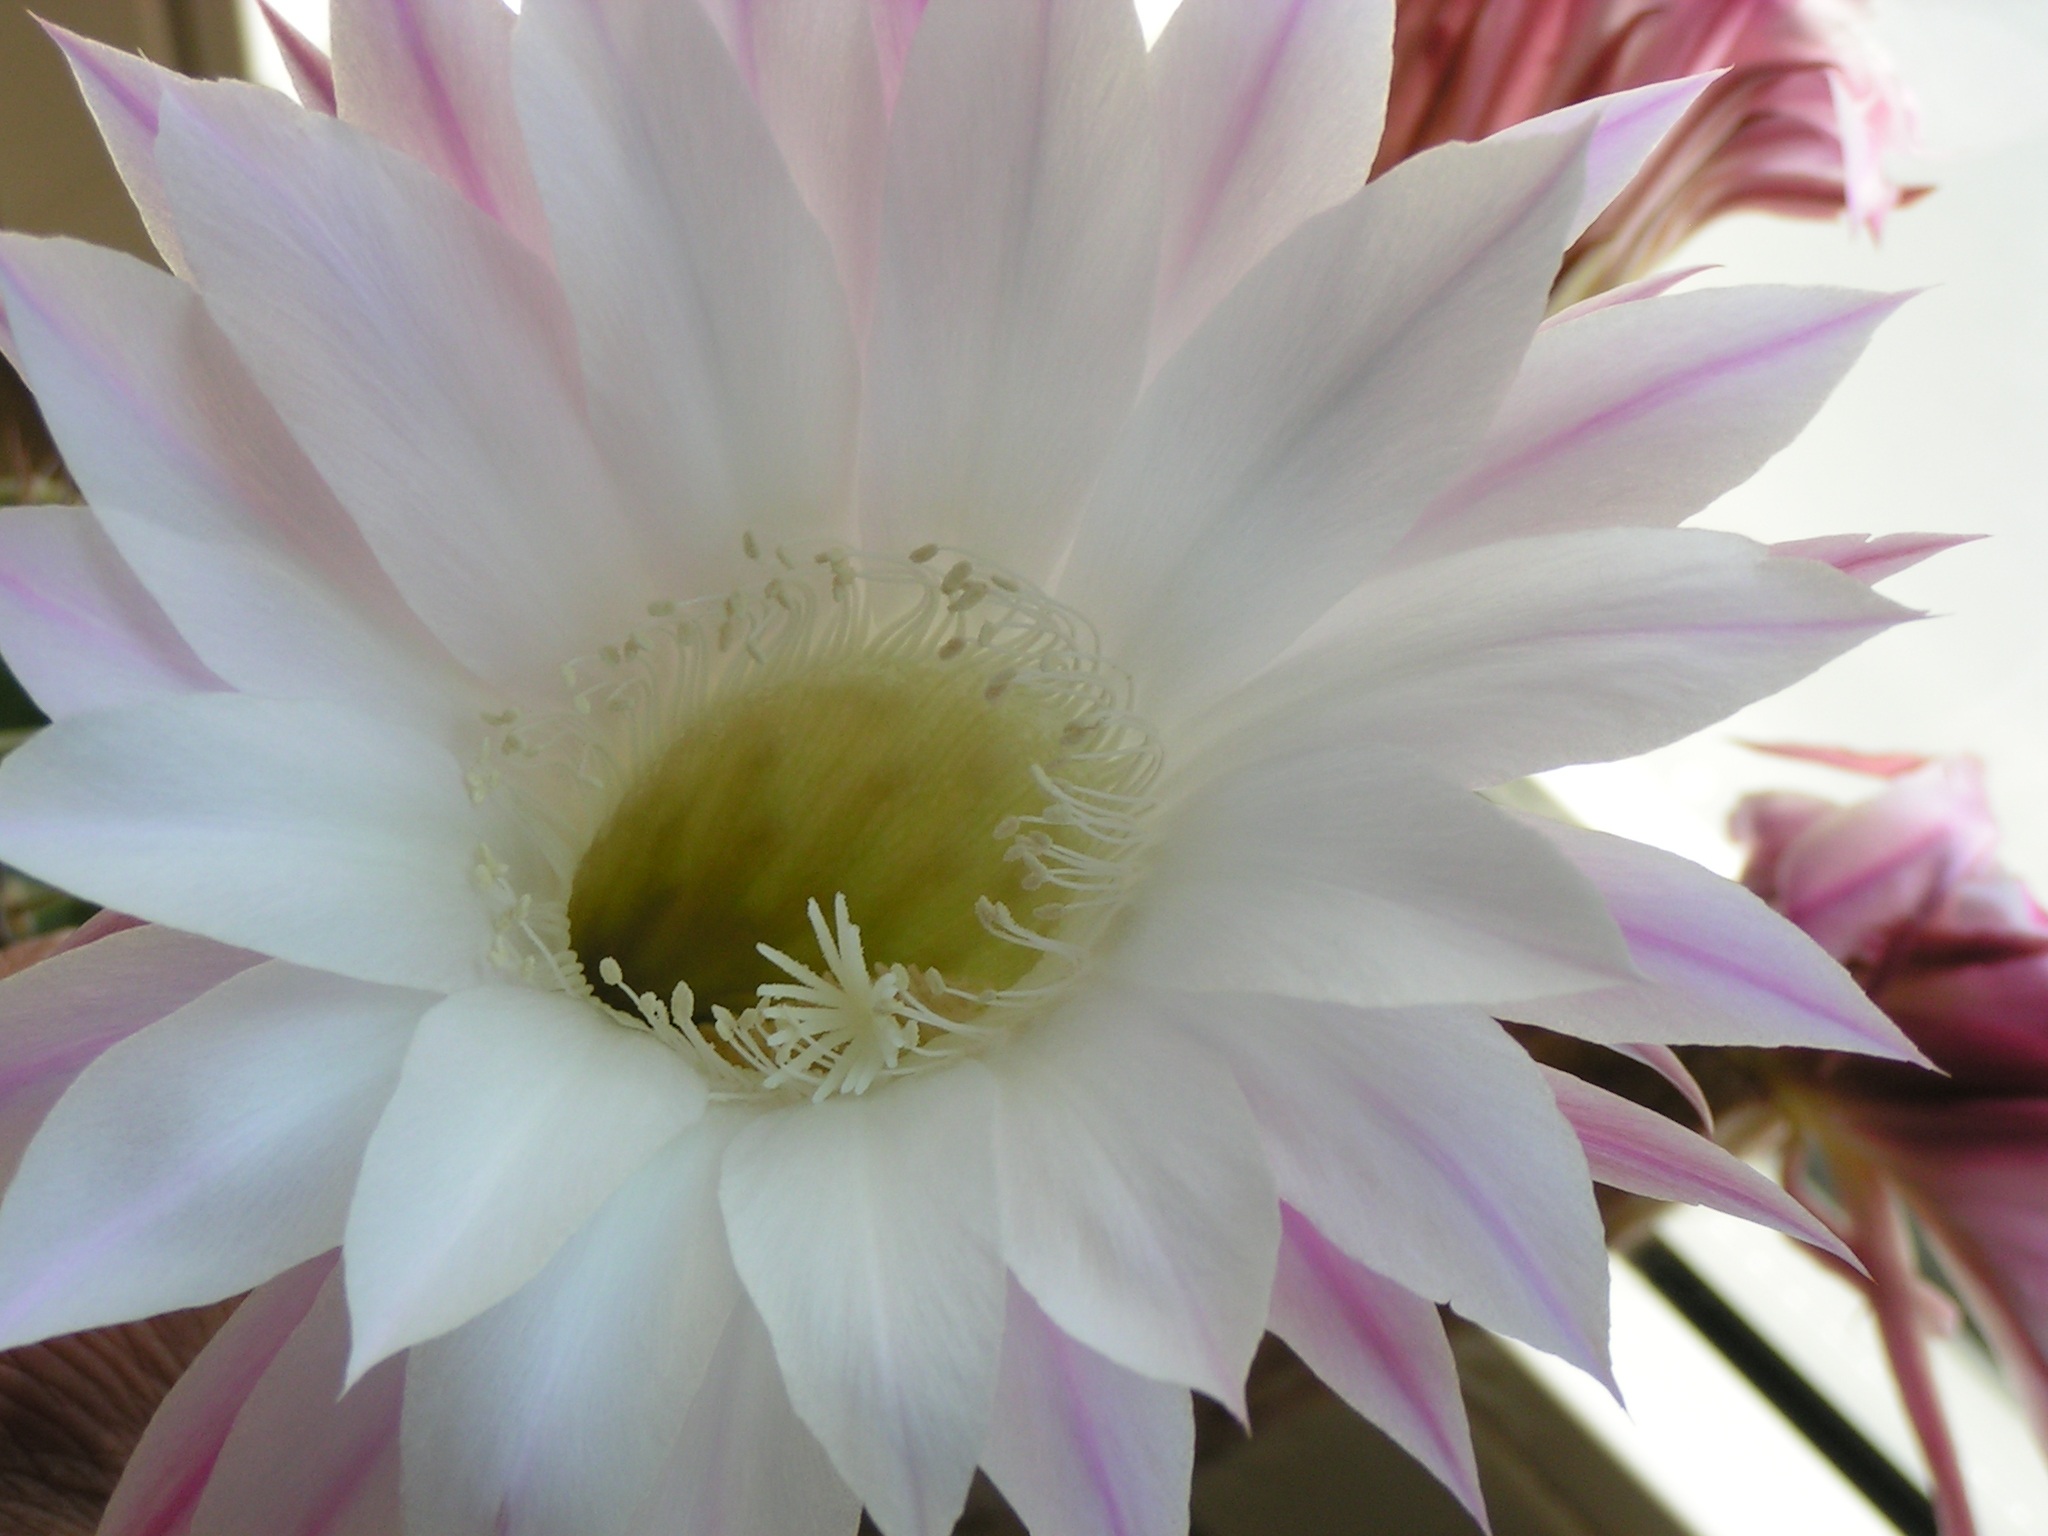
nature, blossom, prickly, cactus, plant, flower, petal, bloom, macro, botany, pink, close, flora, close up, beautiful, exotic, caryophyllales, filigree, macro photography, flowering plant, bee pollen, cactus blossom, epiphyllum, land plant, hedgehog cactus, moonlight cactus, fishbone cactus, large flowered cactus, crenate orchid cactus, dutchman's pipe